Sam Skinner (footballer)

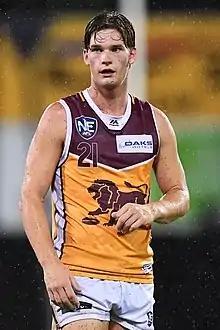
Skinner in April 2019

Sam Skinner (born 29 June 1997) is a former professional Australian rules footballer who played for the Brisbane Lions and Port Adelaide Football Club in the Australian Football League (AFL). He was drafted by Brisbane with pick 47 in the 2015 national draft. He made his debut in the loss to at Subiaco Oval in round 19 of the 2017 season, kicking two goals. After three games for the club, he was delisted at the conclusion of the 2020 season.